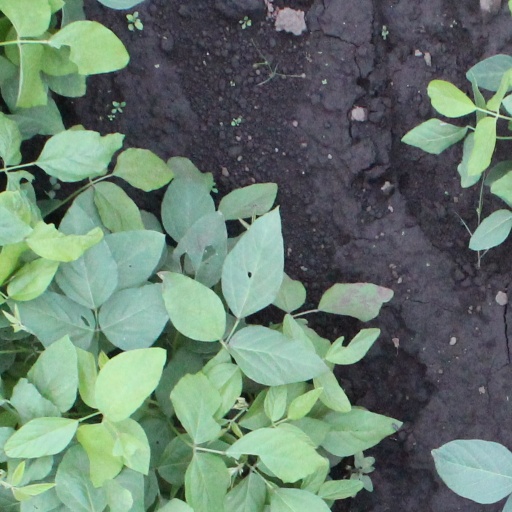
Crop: soybean